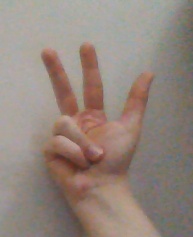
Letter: al